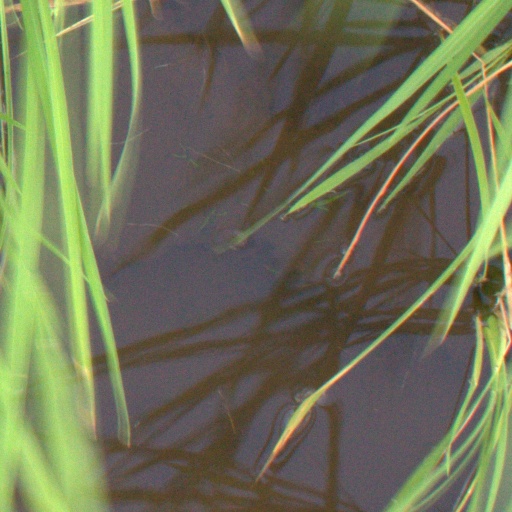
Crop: rice